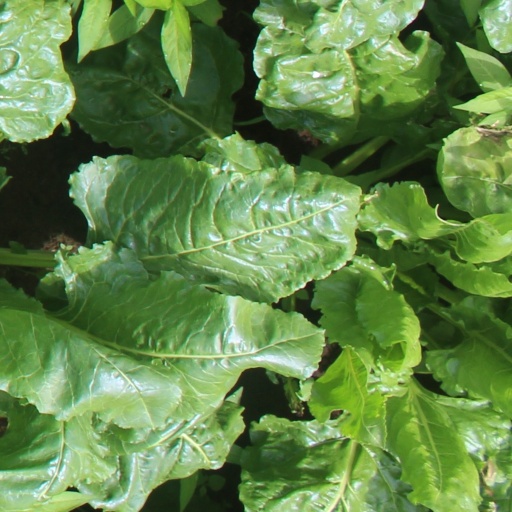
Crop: sugar beet